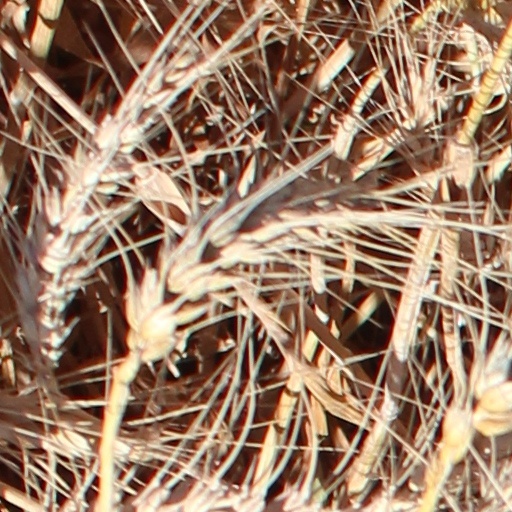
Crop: wheat